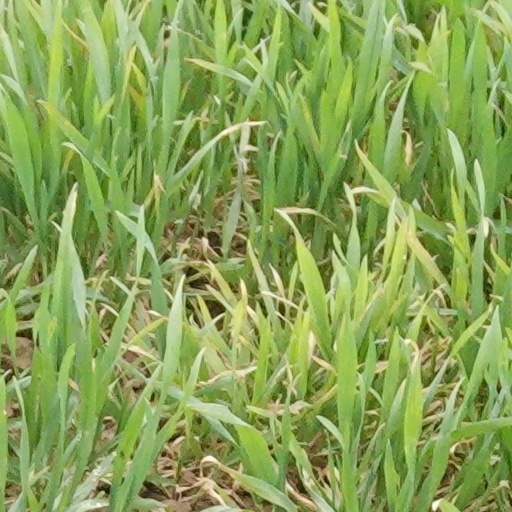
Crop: wheat